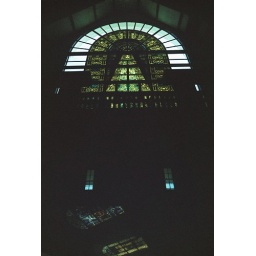
Stained glass windows inside a church in Naga. I... forgot which church. OTL